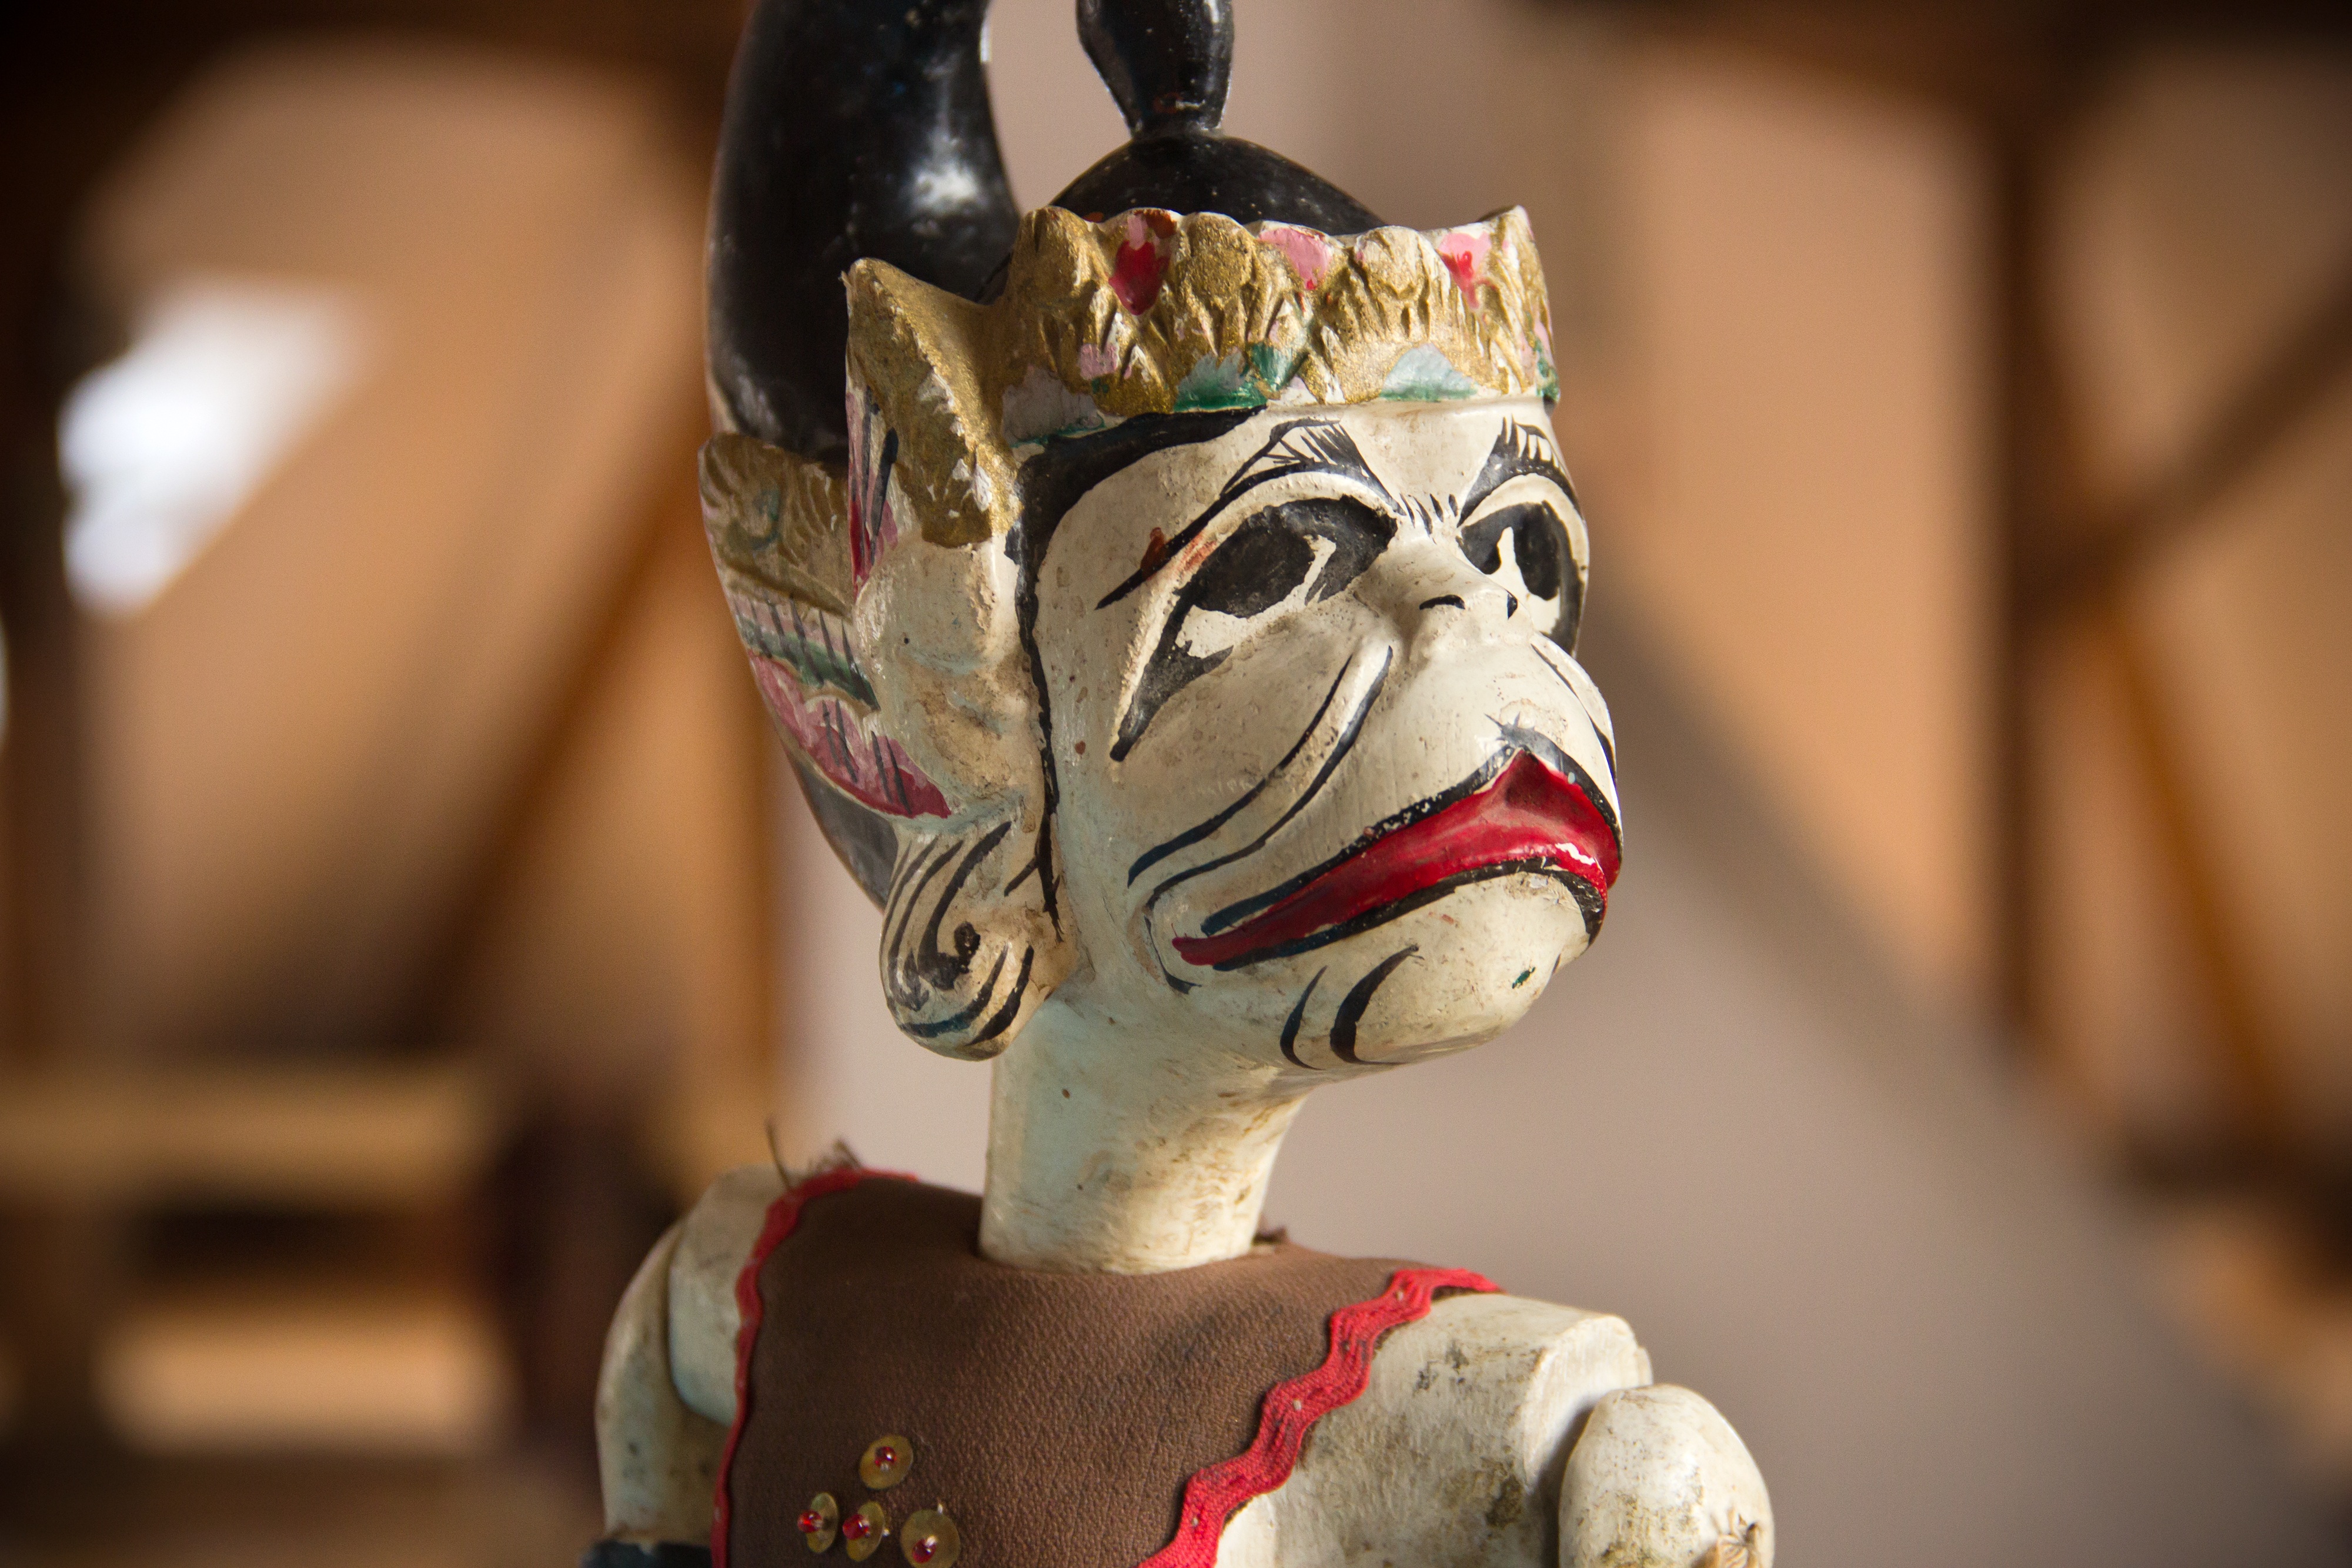
people, string, statue, human, performer, clothing, toy, puppet, posing, sad, face, sculpture, doll, art, temple, marionette, head, manipulation, control, theater, india, classic, costume, indian, adult, masque, stylized, puppets, imitation, manipulate